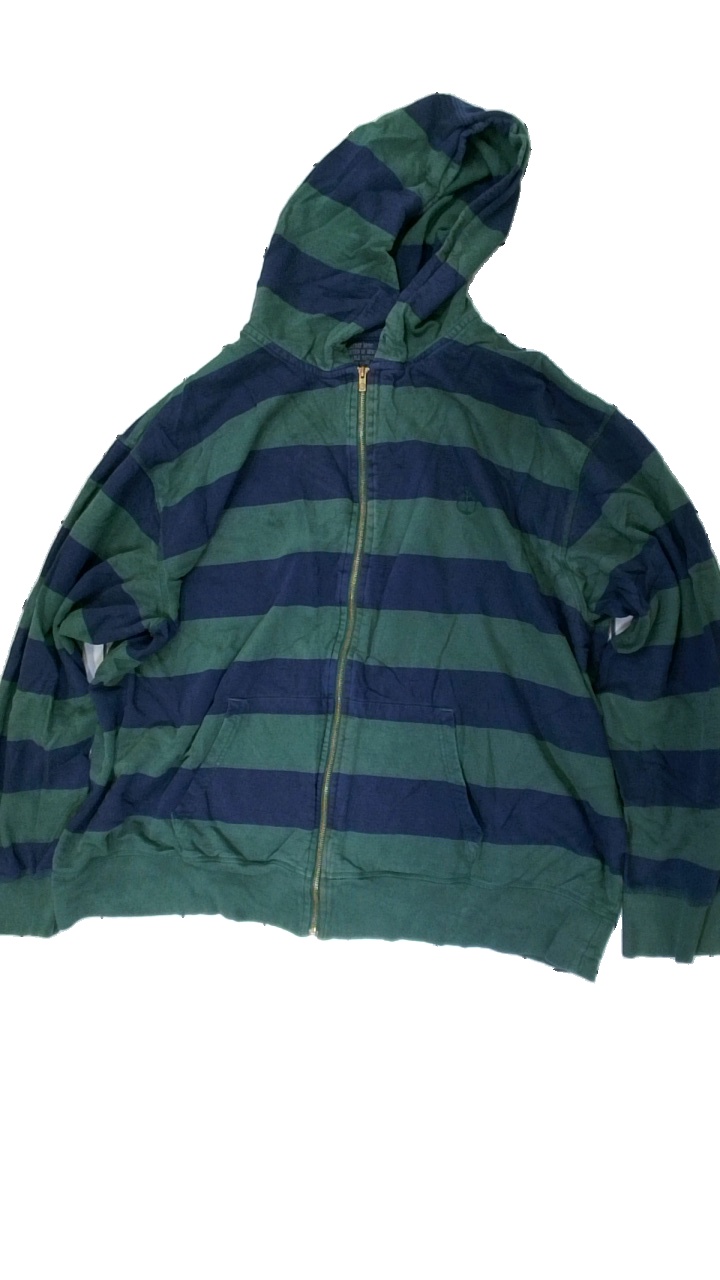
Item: Hoodie (Men)
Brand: Ellos
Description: randig hoodie med dragkedja, saknas snöre i luvan
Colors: Blue, Green
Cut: Regular
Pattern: Striped
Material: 100% cotton
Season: All
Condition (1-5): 4
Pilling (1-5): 5
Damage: fläck
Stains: Minor
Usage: Reuse
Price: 50-100